Castile soap

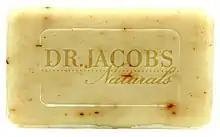

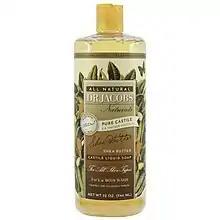
Liquid Castile soap

The start of Castile soap goes back to the Levant, where Aleppo soapmakers have made hard soaps based on olive and laurel oil for millennia.